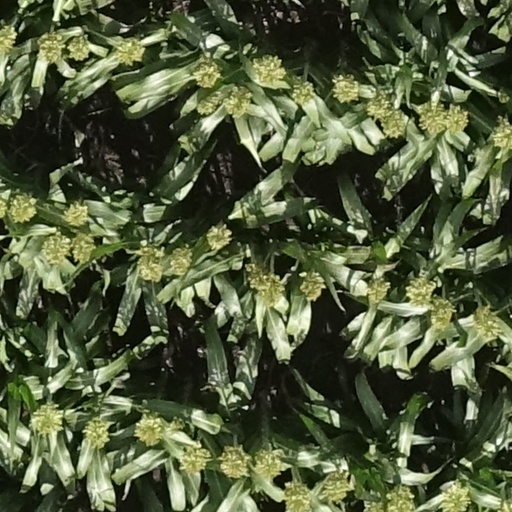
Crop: sorghum